Herøya

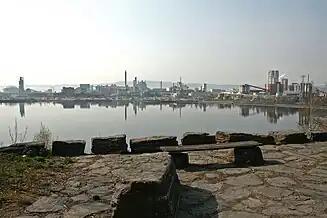
A view of Herøya industry park from Porsgrunn

In the reminiscing book "UT. Fra en oppvekst i forrige århundre" by historian Harald Berntsen, portrayals are given of incidents and milieus in Herøya, from the time when his family moved there in 1951 (from downtown Porsgrunn), just before he was to begin school, and until 1960. The book explains among other things the way in which the different residential areas in Herøya were related to status and hierarchy in the Hydro community. Berntsen's family lived in a flat on Torggata, on the peninsula proper, to the west of the Gunneklevfjord, in a recently built 4-flat house which the father had been given by Hydro.